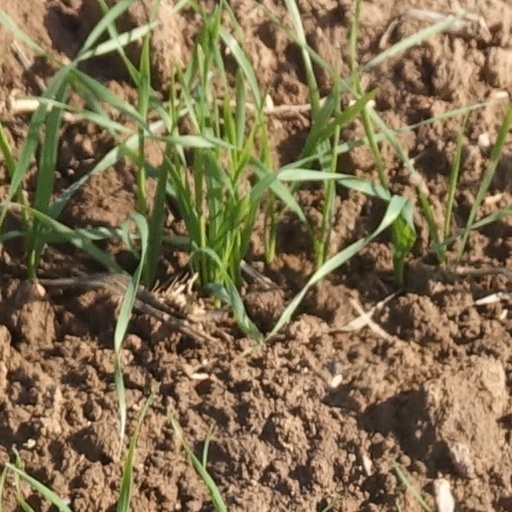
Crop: wheat